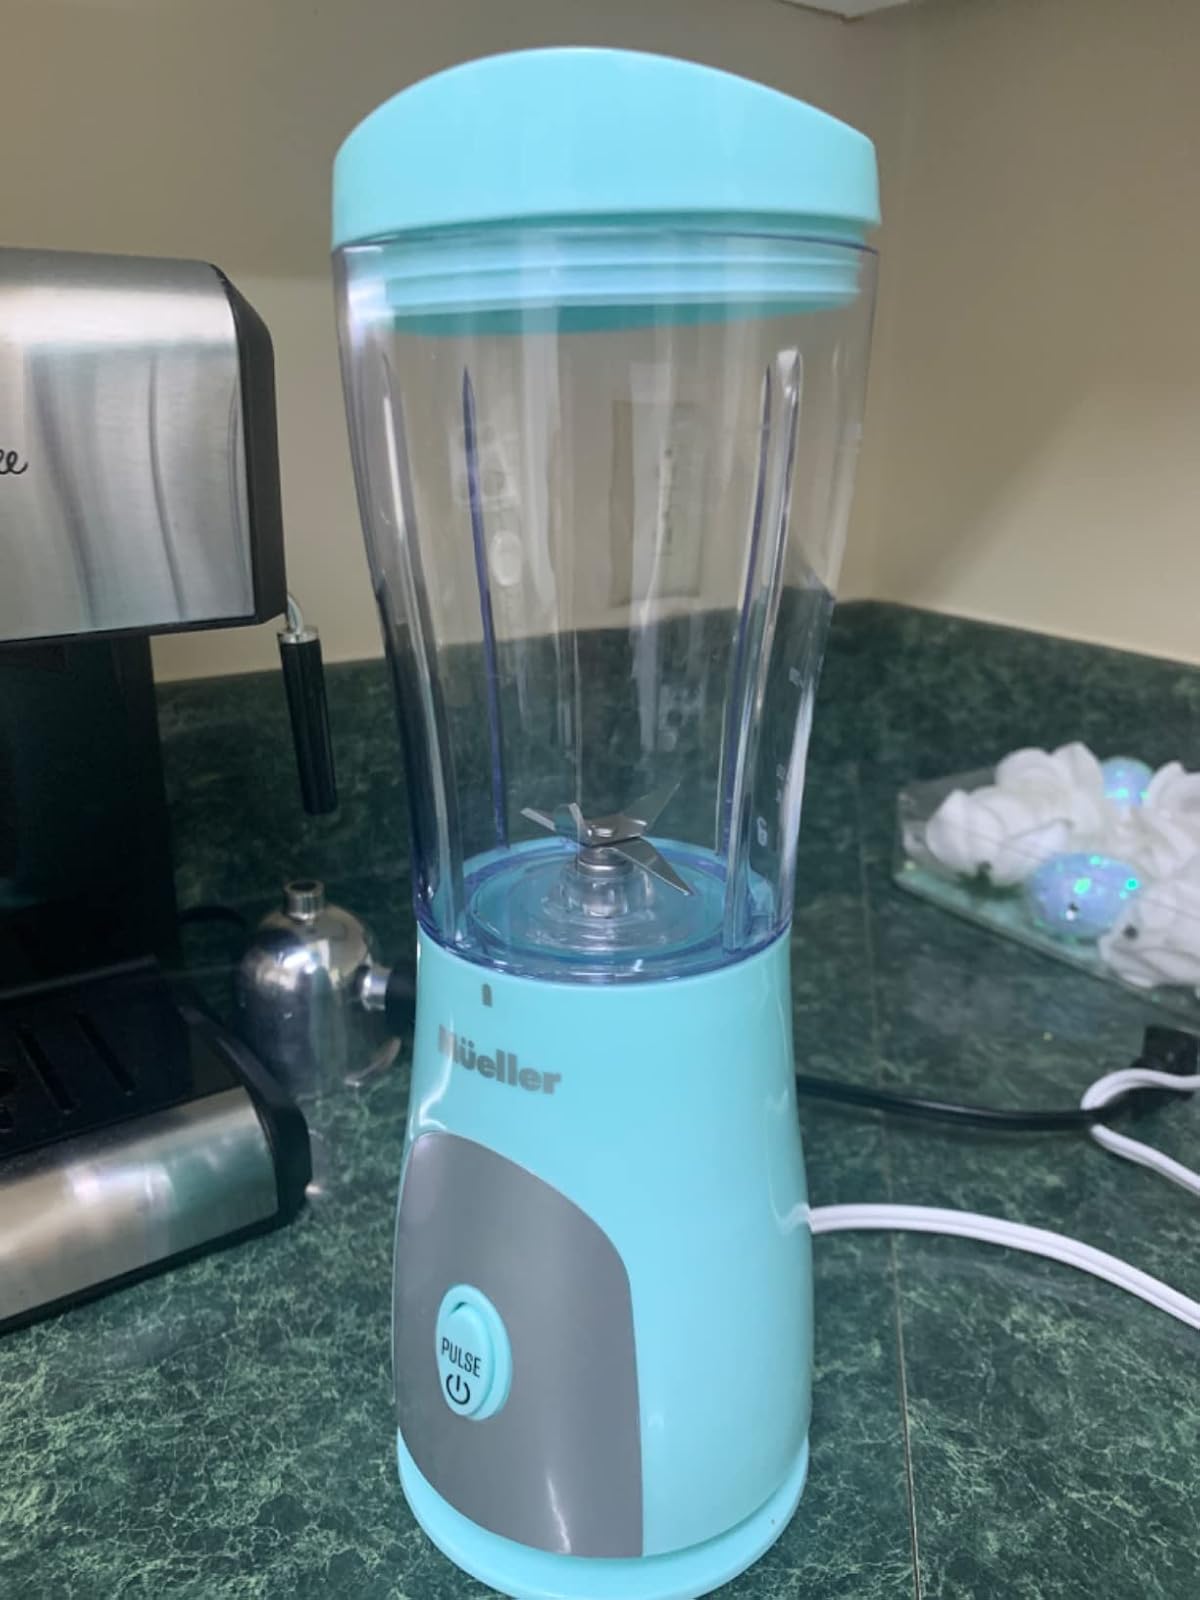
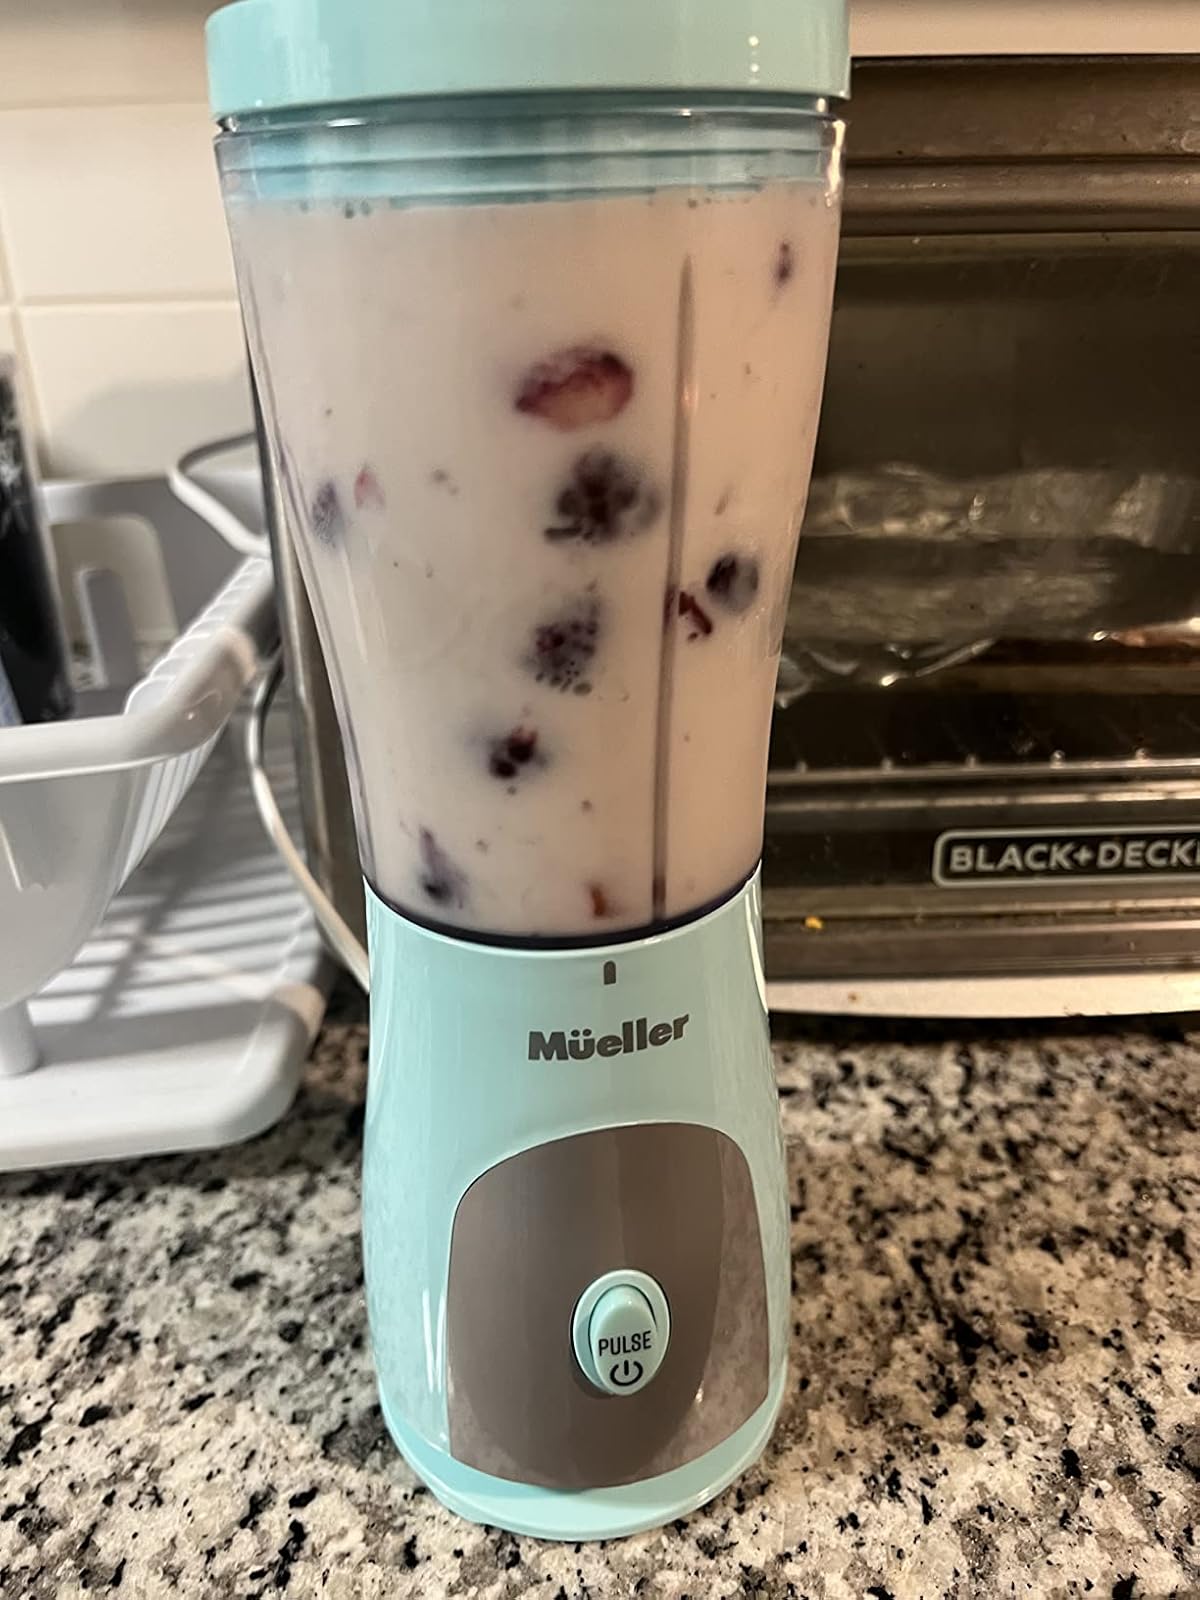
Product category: items_blender
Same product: yes